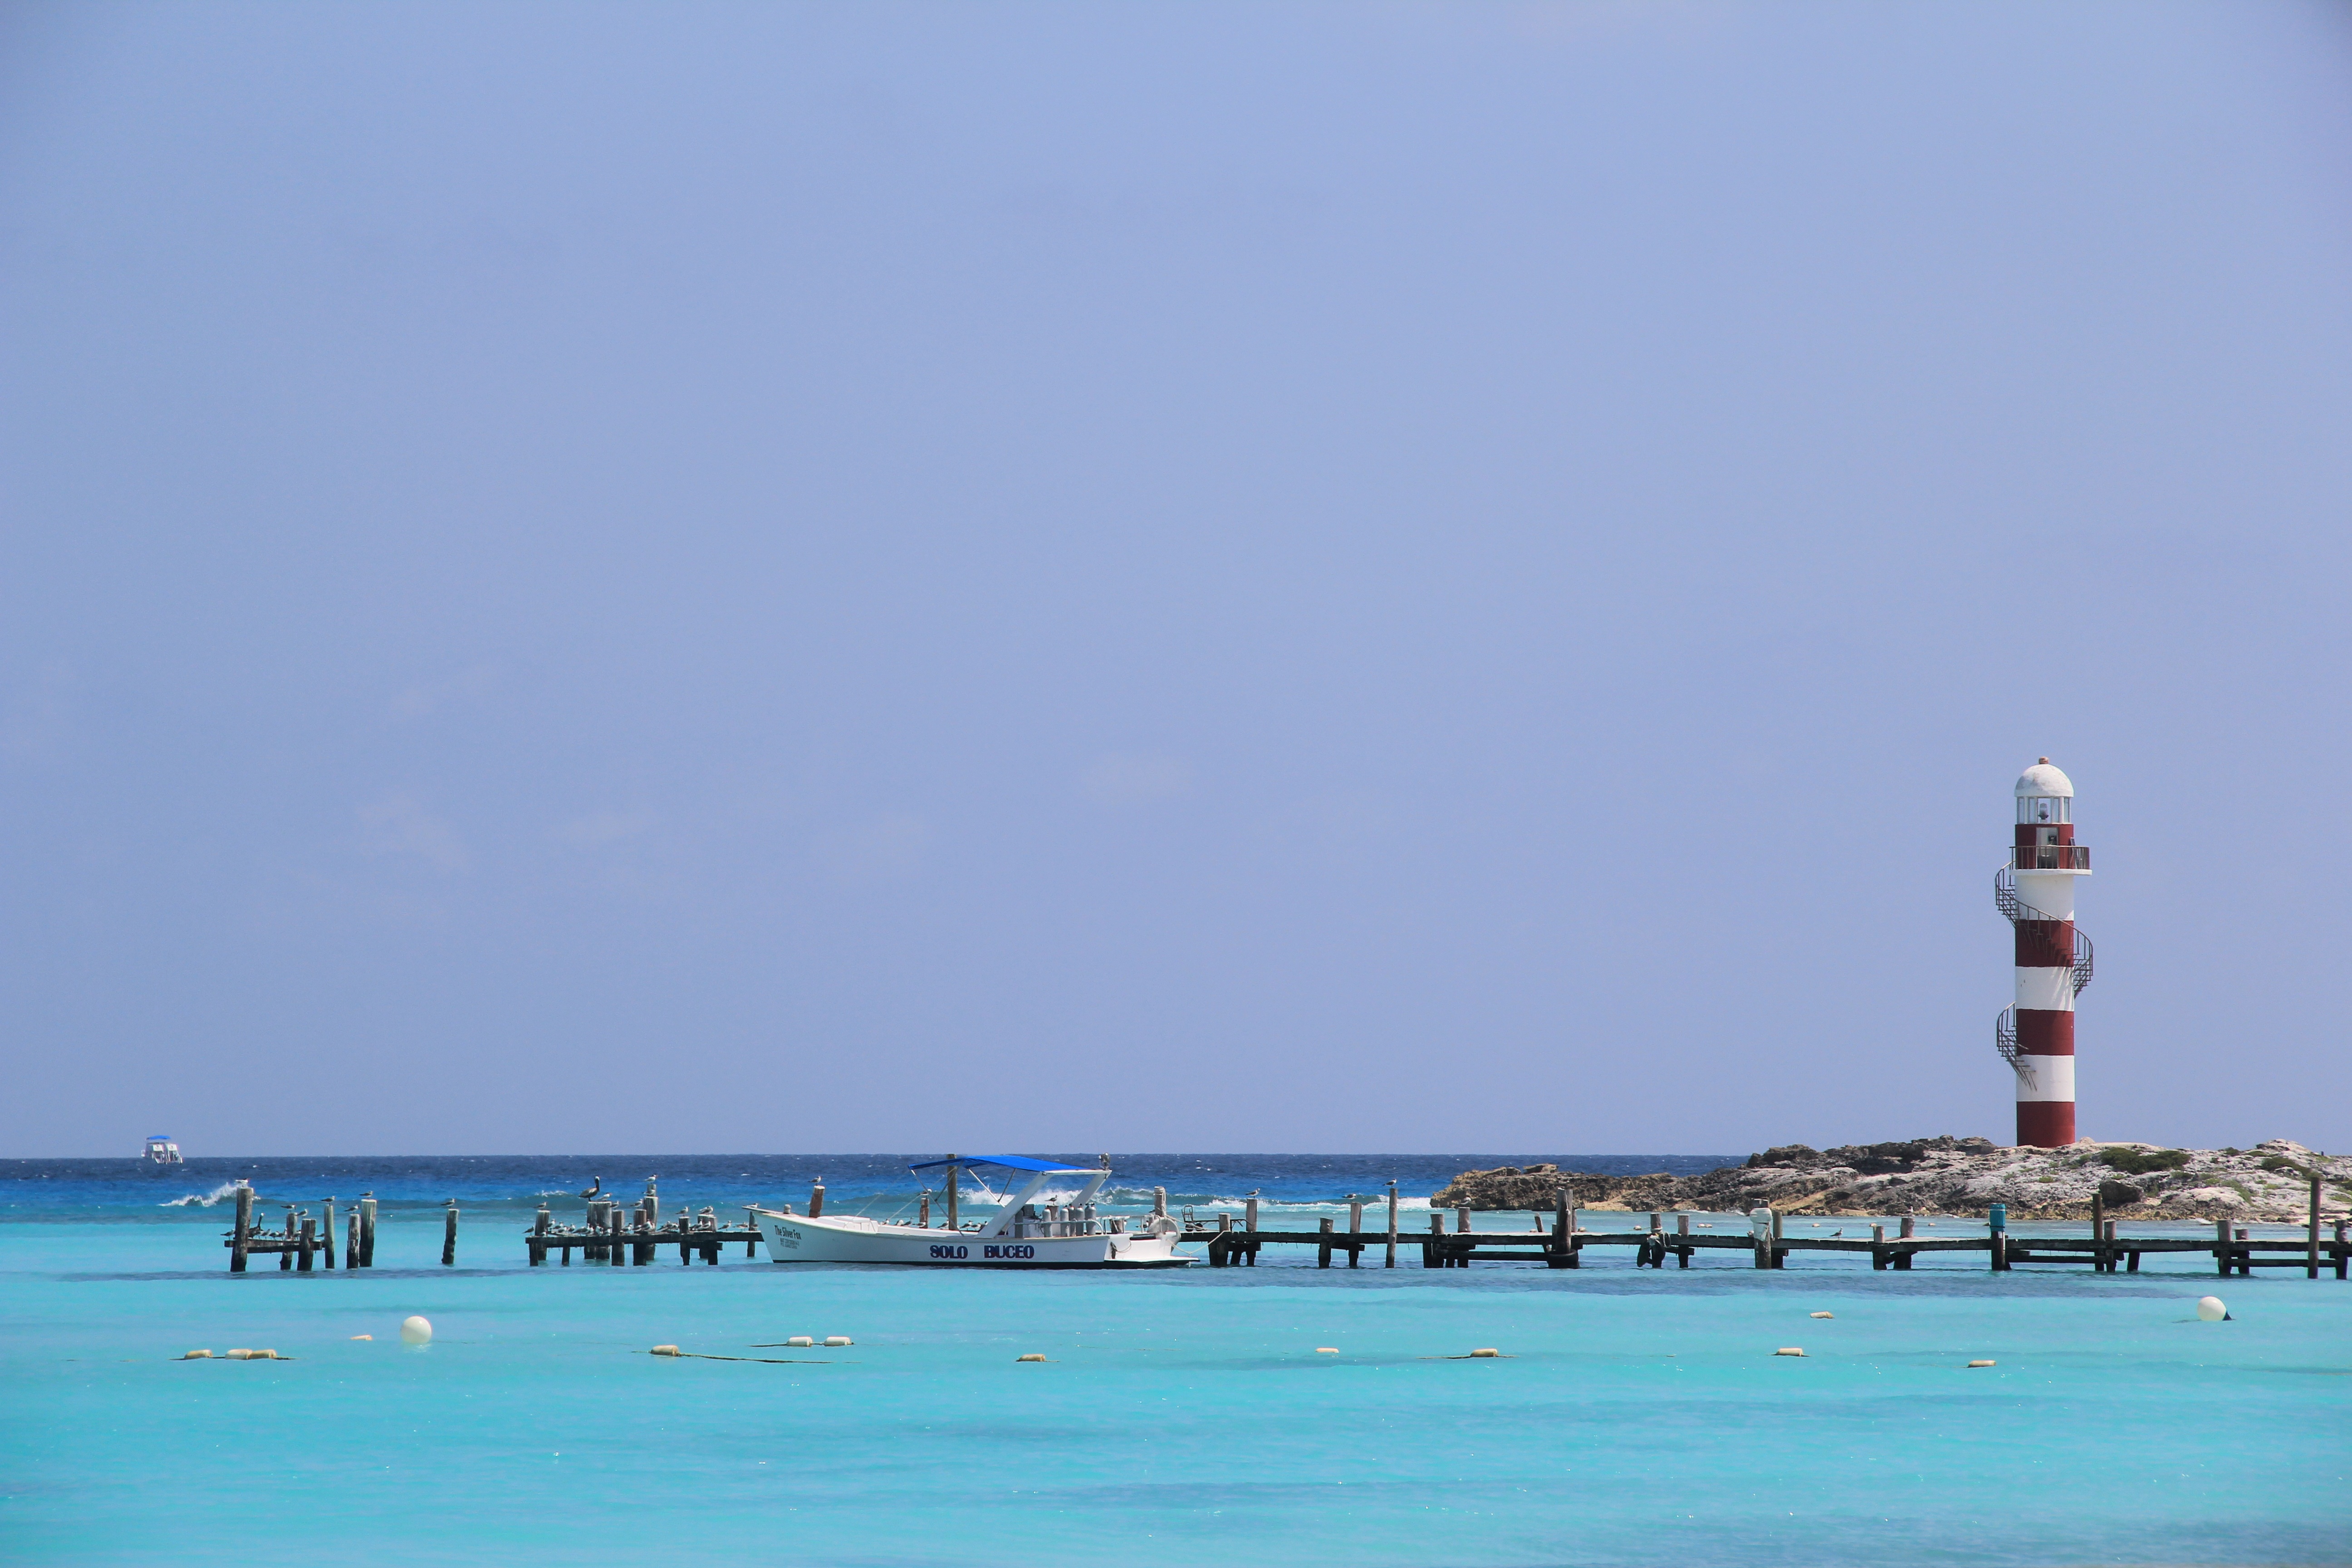
beach, landscape, sea, coast, water, nature, ocean, horizon, lighthouse, sky, shore, pier, summer, vacation, tower, holiday, calm, bay, blue, port, body of water, costa, sunbeams, cape, blue water